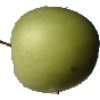
Label: apple_granny_smith